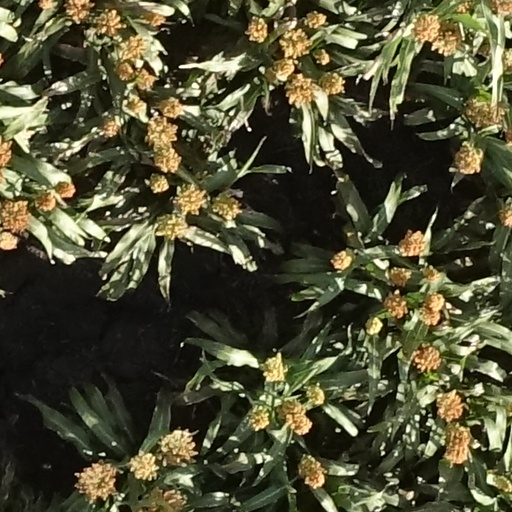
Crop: sorghum